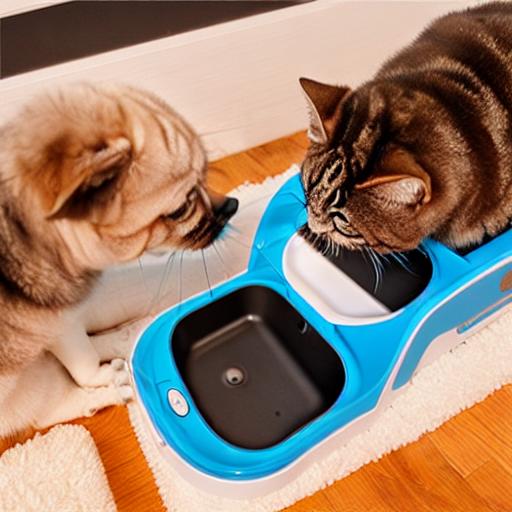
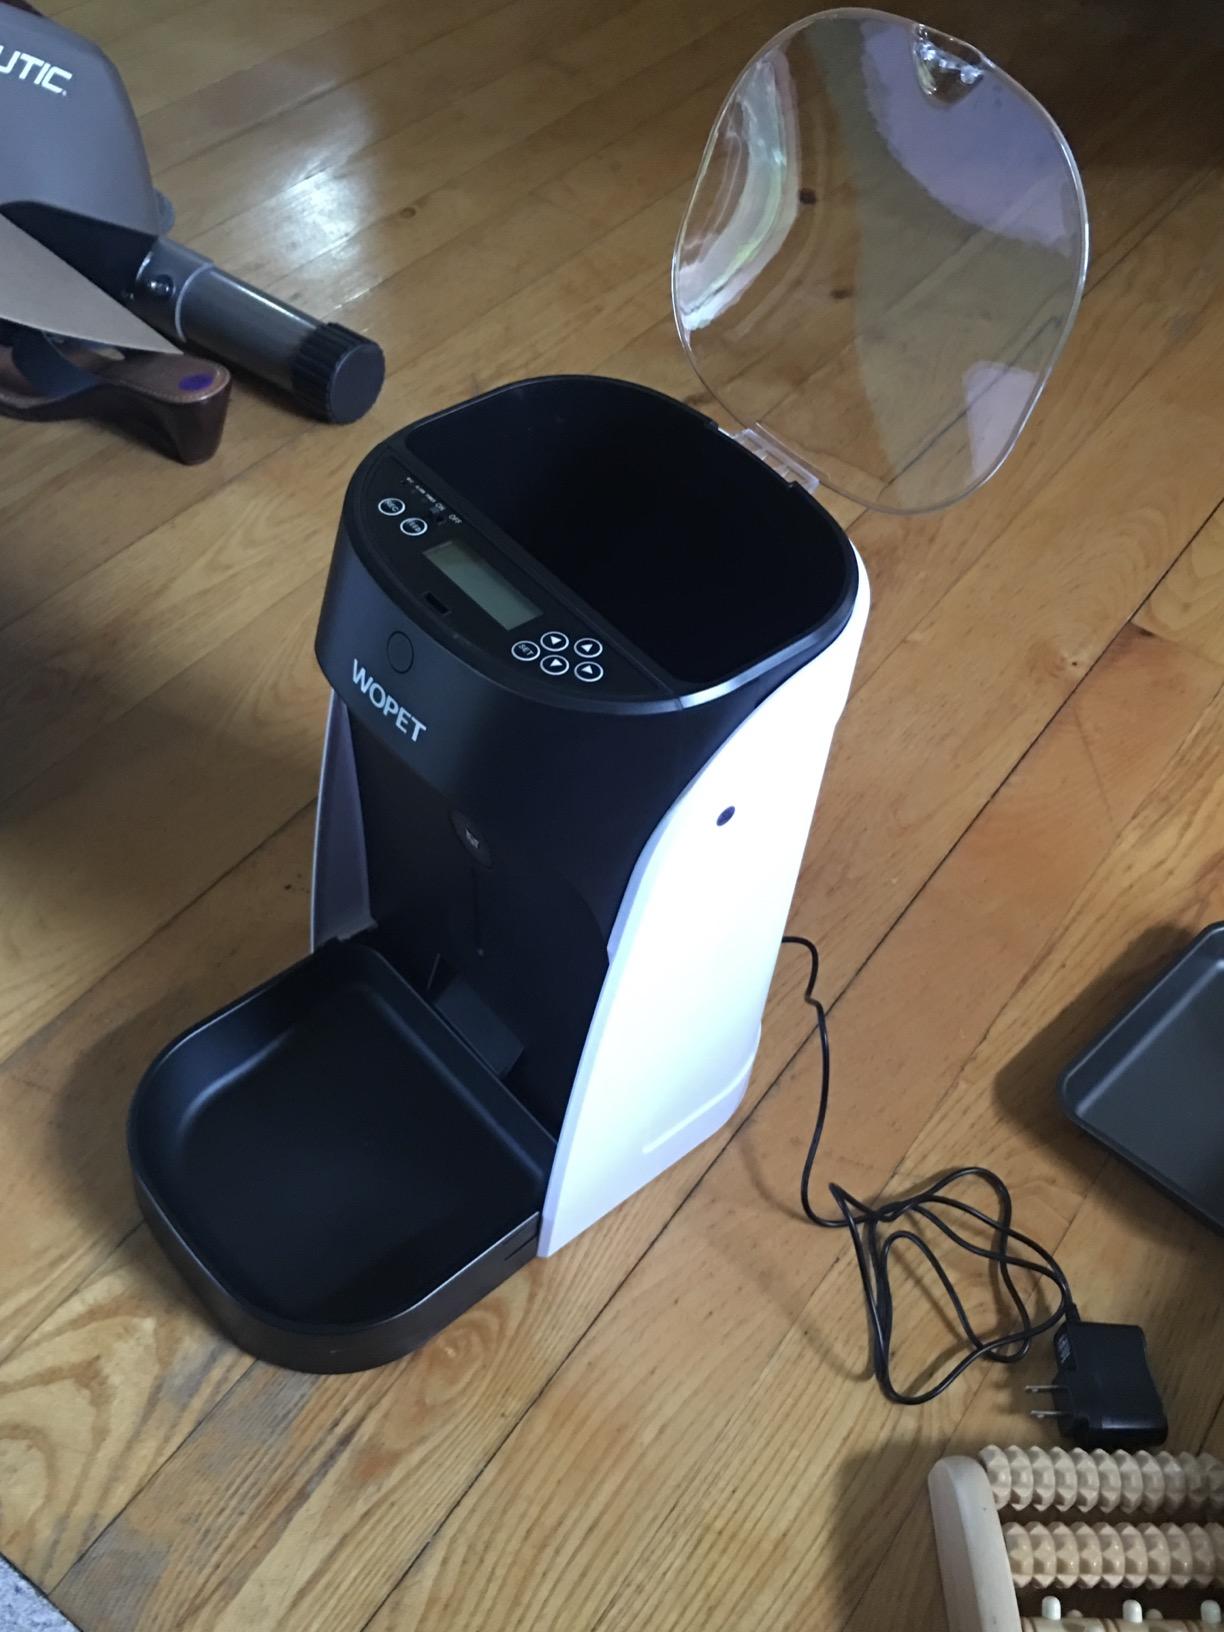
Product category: items_feeder
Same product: no